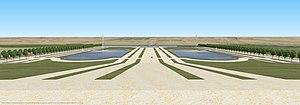
Schéma de la perspective du château de Mousseau, début du XVIIIe siècle.
Évry est une ancienne commune française située à vingt-six kilomètres au sud-est de Paris.